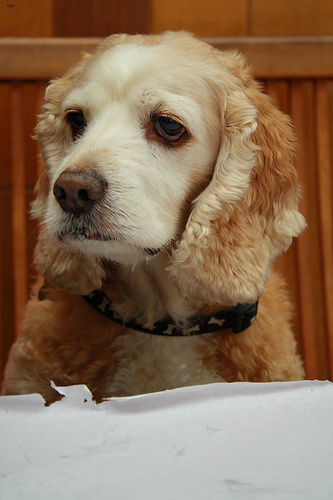
Breed: english cocker spaniel